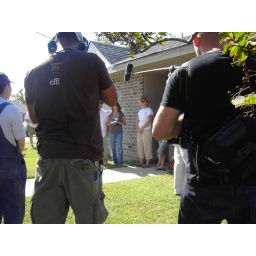
Liz McCartney in white t-shirt, homeowner in gray t-shirt, exchanging comments at ribbon-cutting/welcome home ceremony